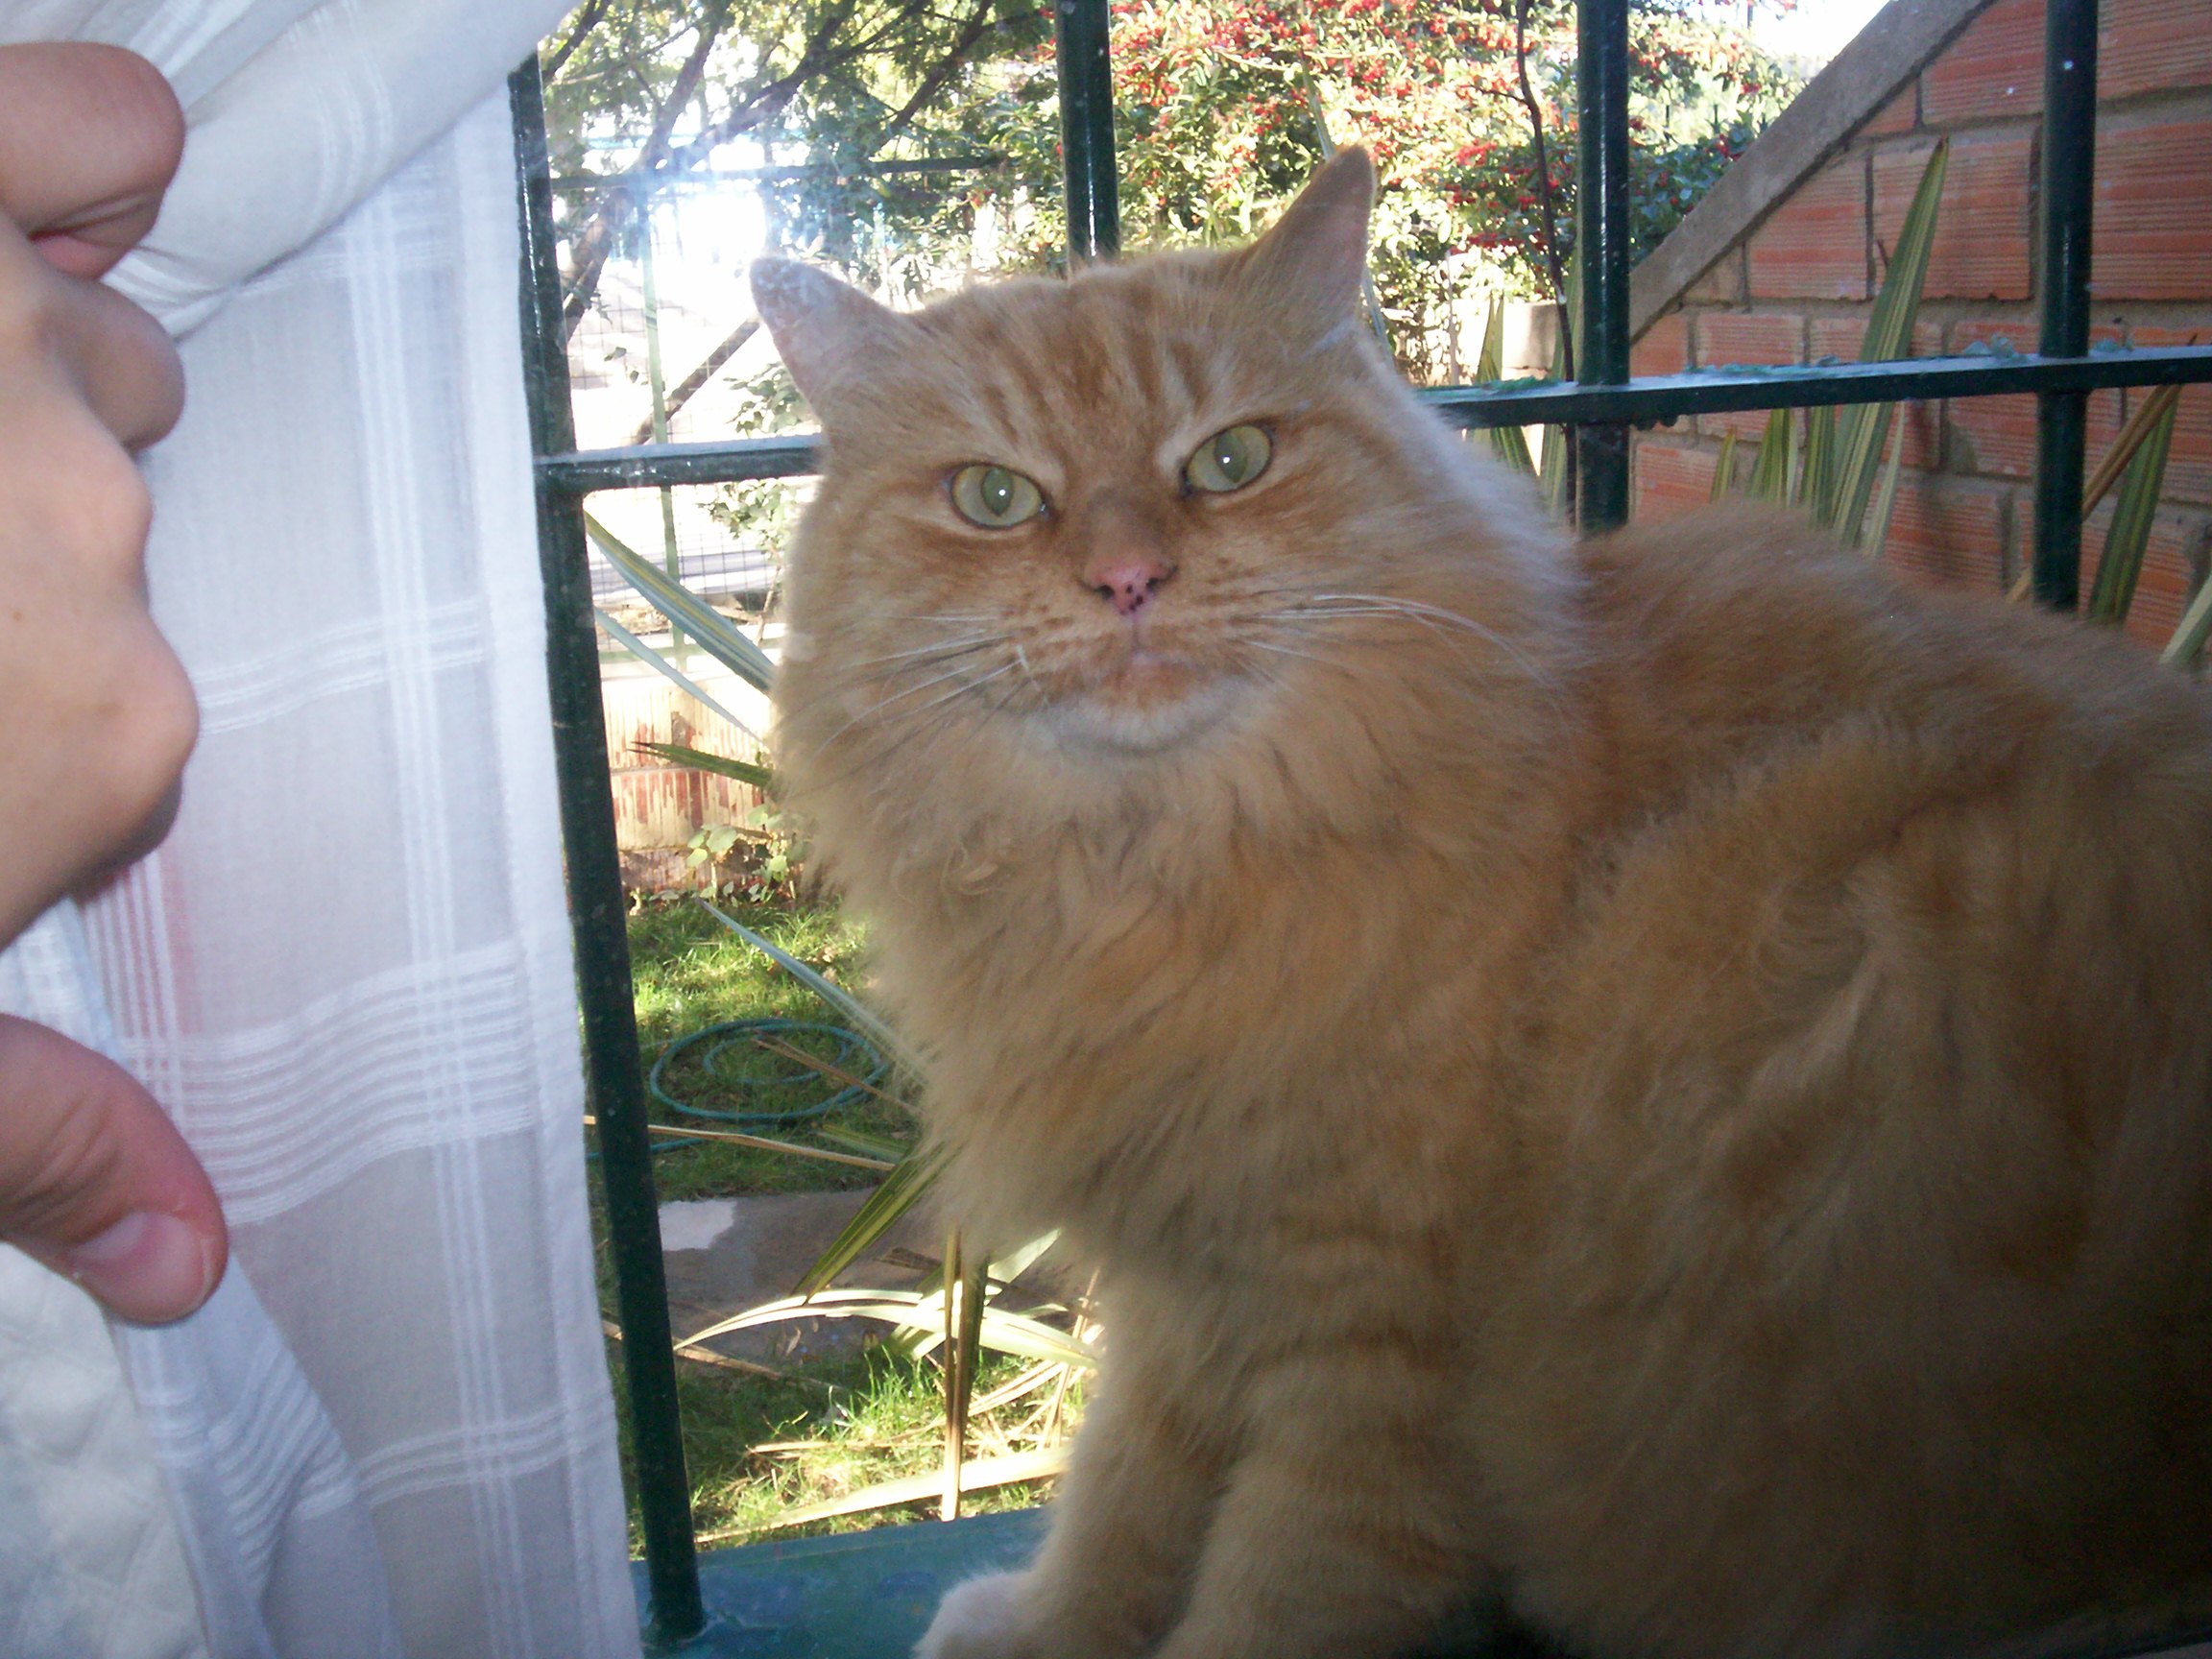
cat, mammal, vertebrate, small to medium sized cats, felidae, whiskers, domestic long haired cat, carnivore, british semi longhair, asian semi longhair, british longhair, cymric, persian, fawn, european shorthair, norwegian forest cat, maine coon, asian, turkish angora, tabby cat, domestic short haired cat, siberian, aegean cat